Ben Zobrist

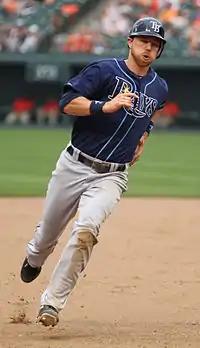
Zobrist with the Tampa Bay Rays in 2011

On April 28, 2011, Zobrist collected a Tampa Bay Rays record eight RBIs in a 15–3 rout of the Minnesota Twins. Another game was held during the day to make up for a previously rained out game and Zobrist drove in another two runs, making a total 10 RBIs for the day.